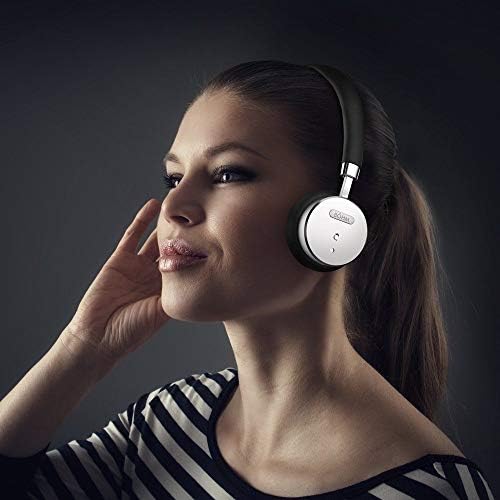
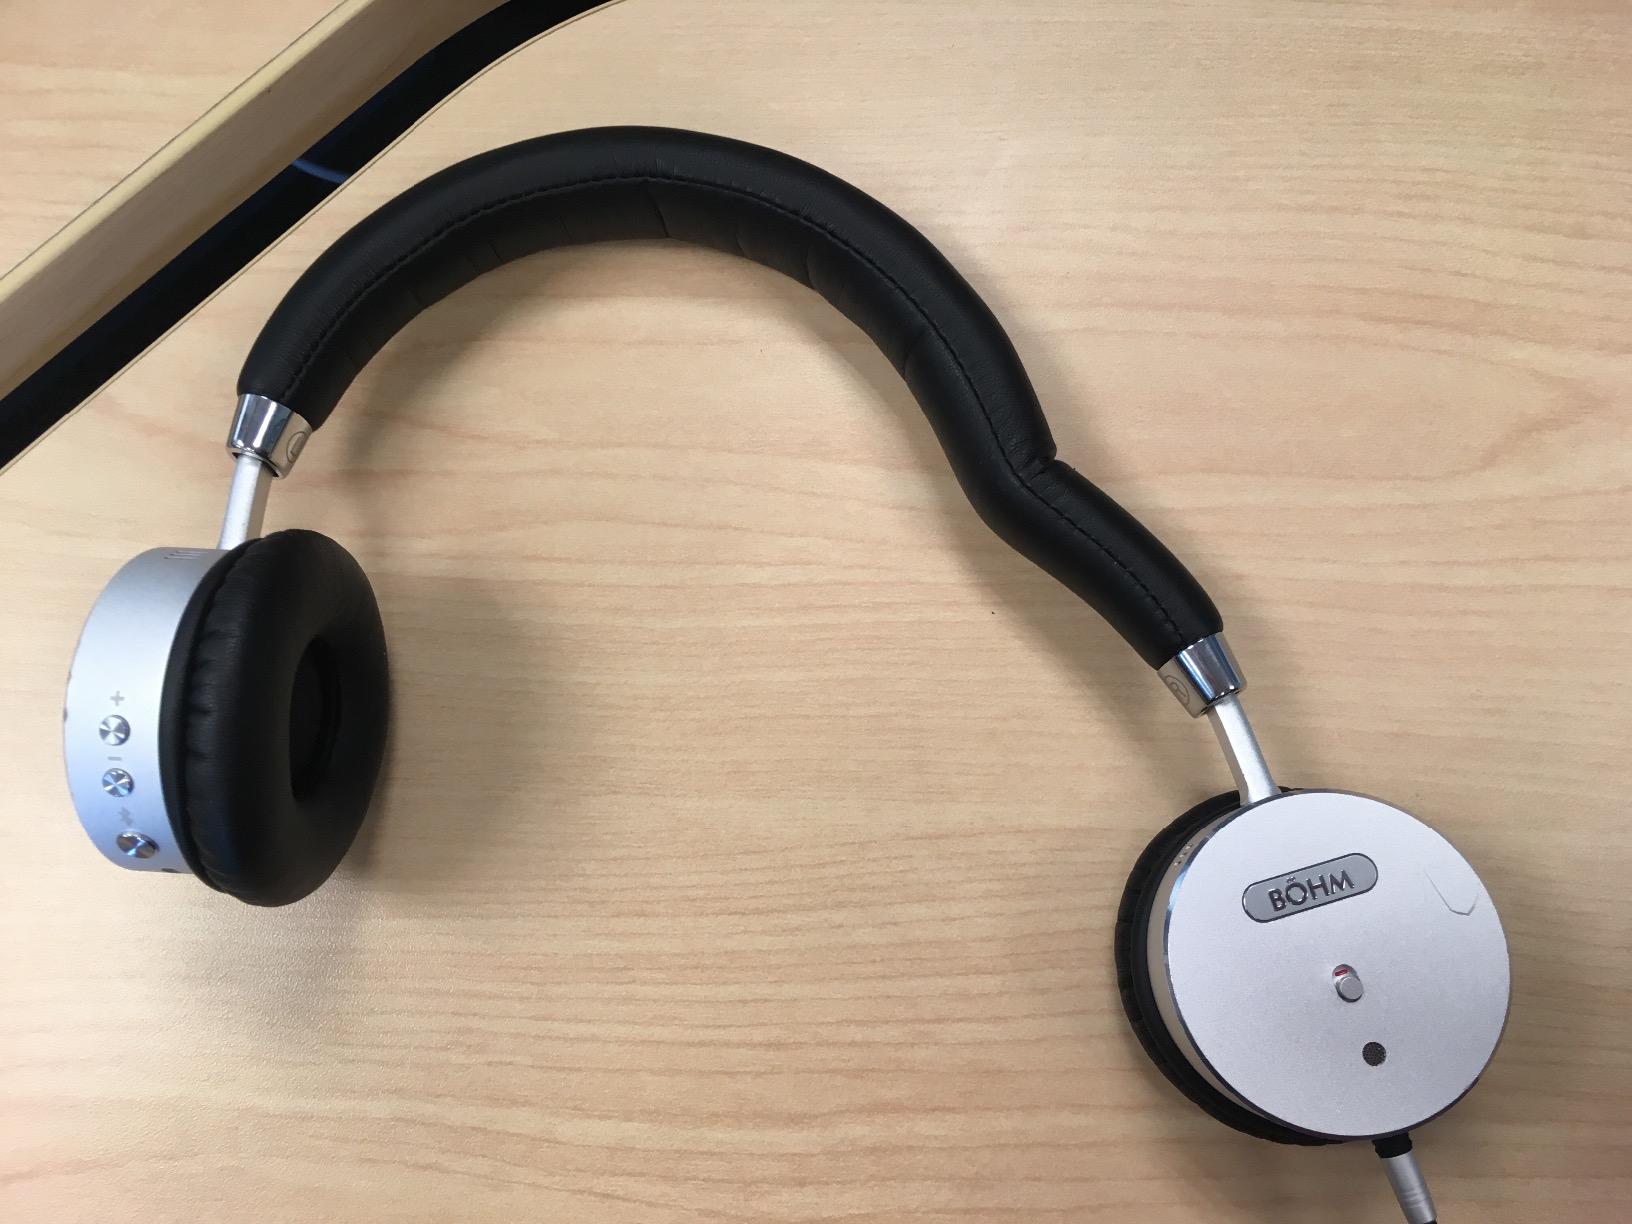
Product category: headphones
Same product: yes